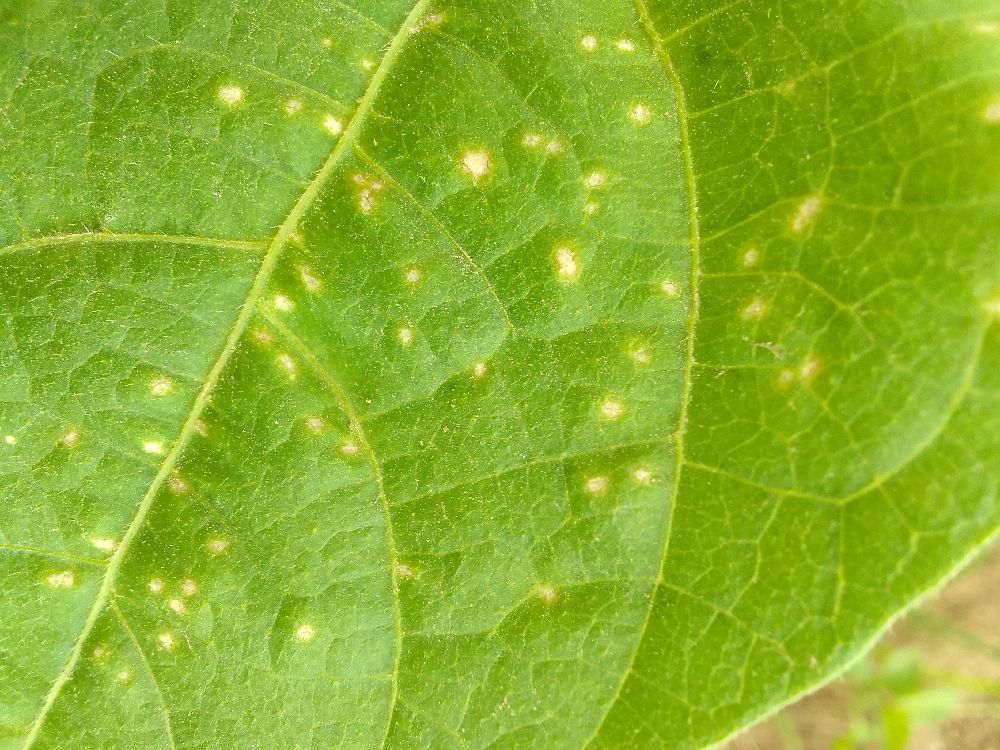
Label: rust